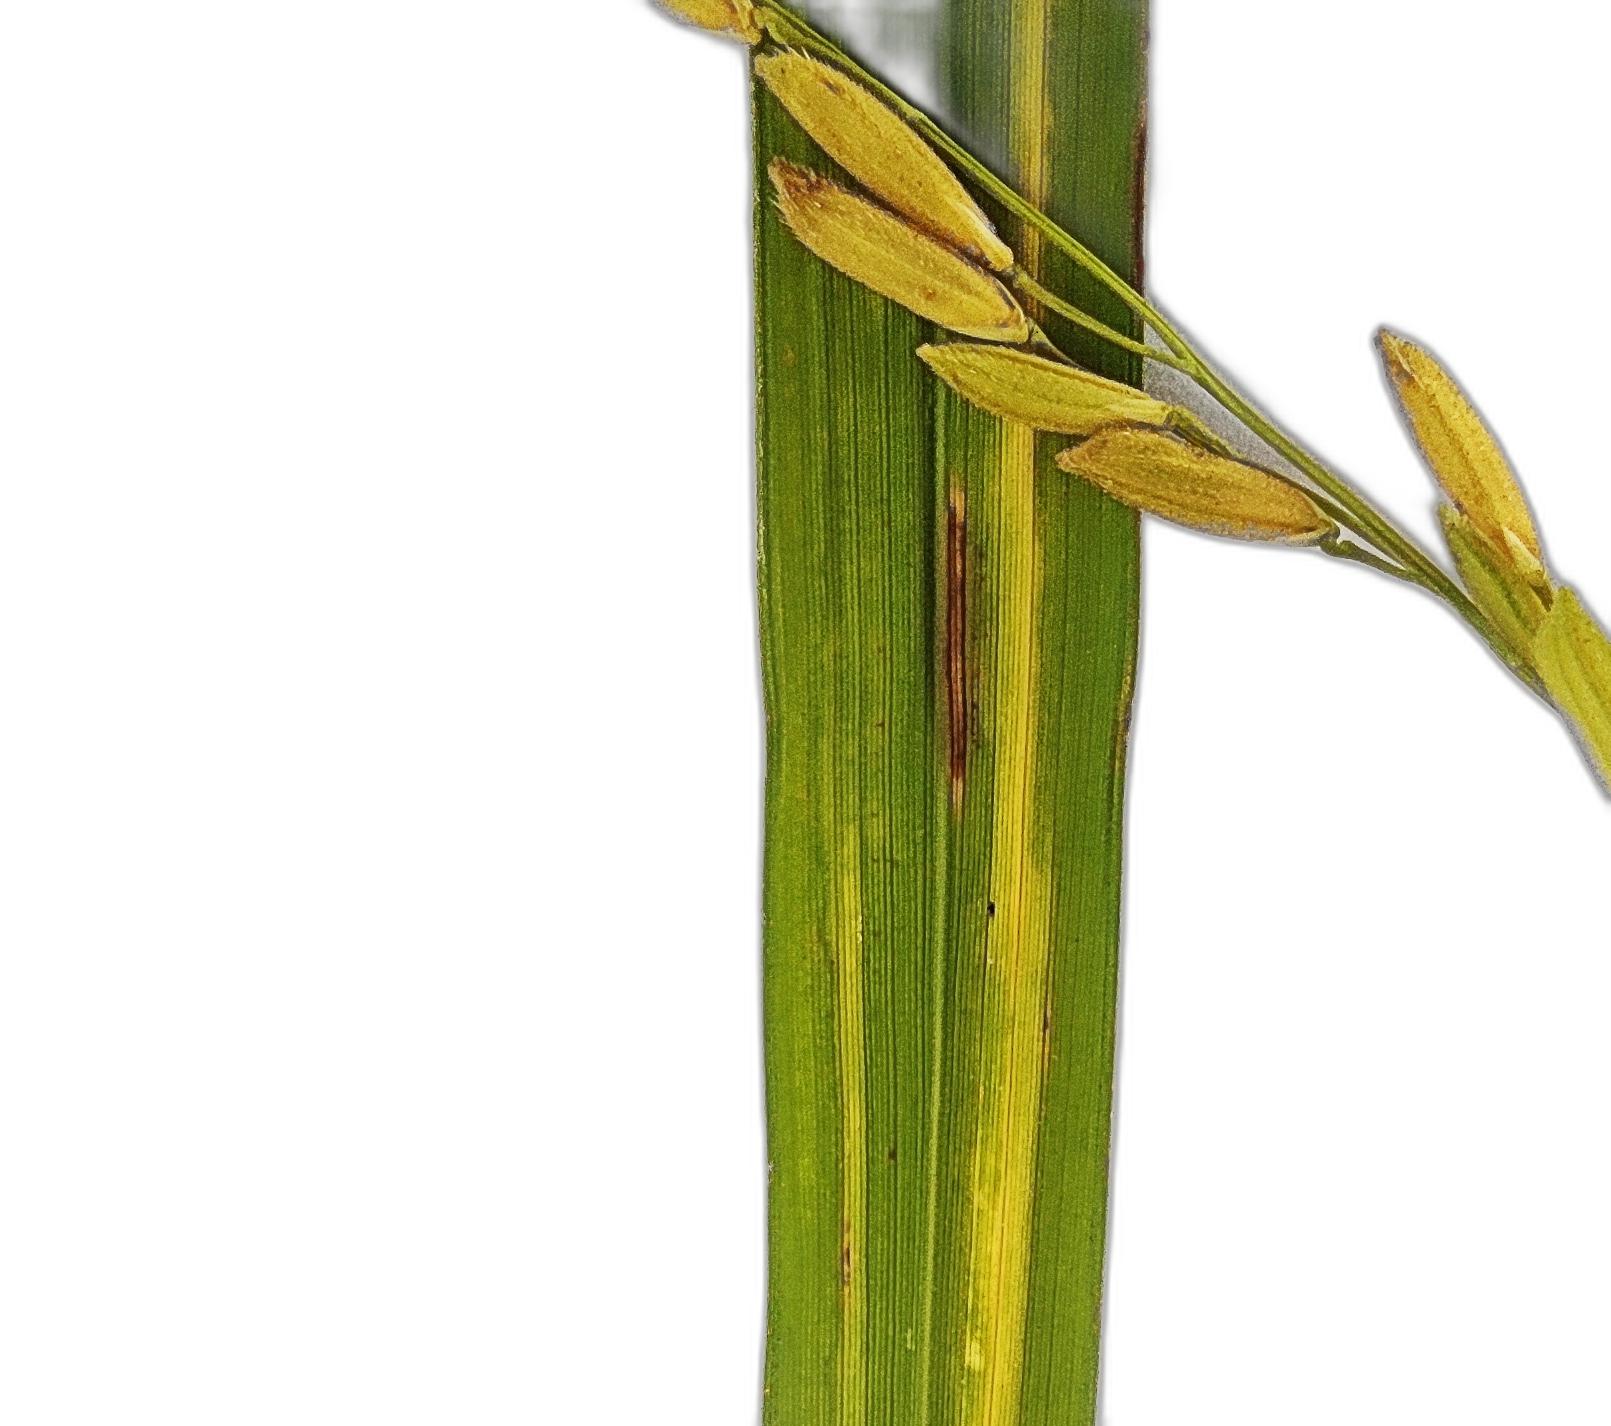
Label: Rice Stripes